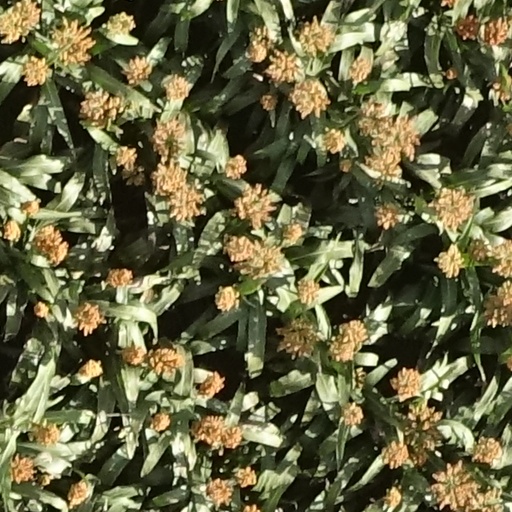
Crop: sorghum